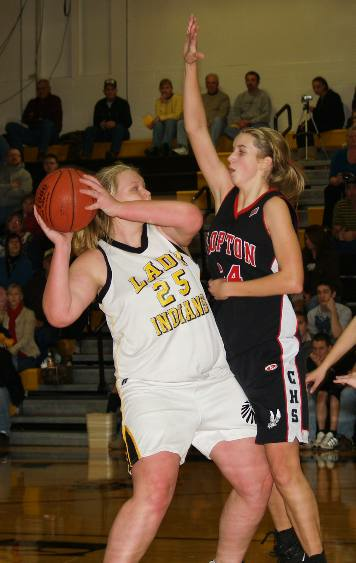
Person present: Yes